Aada Vandha Deivam

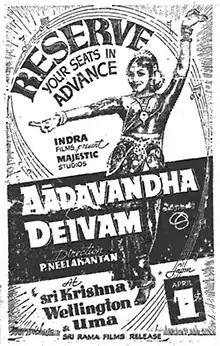
Theatrical release poster

Aada Vandha Deivam is a 1960 Indian Tamil-language romantic dance film directed by P. Neelakantan and written by Era. Shanmugam. The film was an adaptation of the Tamil novel "Ghaleer Ghaleer", written by LRV. It stars T. R. Mahalingam, M. R. Radha, Anjali Devi and E. V. Saroja. The film was released on 1 April 1960 and emerged as a commercial success.